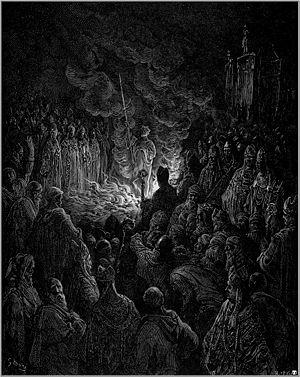
Pierre Barthélémy passant l'épreuve du feu avec la Sainte Lance d'Antioche.
L'ordalie, ou « jugement de Dieu », était une forme de procès à caractère religieux qui consistait à soumettre un suspect à une épreuve, douloureuse voire potentiellement mortelle, dont l'issue, théoriquement déterminée par une divinité ou Dieu lui-même, permettait de conclure à la culpabilité ou à l’innocence dudit suspect.
La Sainte Lance est l’une des reliques de la Passion du Christ. Elle est considérée comme étant l’arme qui aurait percé le flanc droit de Jésus lors de sa crucifixion.
Pierre Barthélemy, né à Marseille et mort à Arqa le 20 avril 1099, est un moine, soldat et mystique français, inventeur de ce qu'il a affirmé, à la suite de visions, être la relique de la « Sainte Lance ».